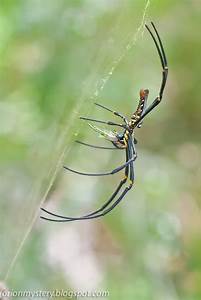
Label: ragno